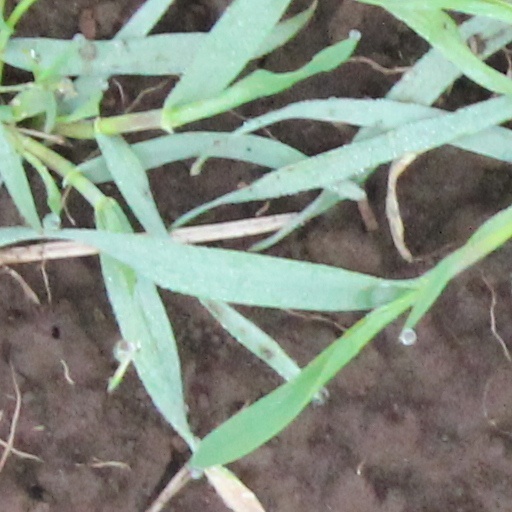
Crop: wheat